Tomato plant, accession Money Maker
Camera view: bottom (45 deg); turntable rotation: 60 degrees
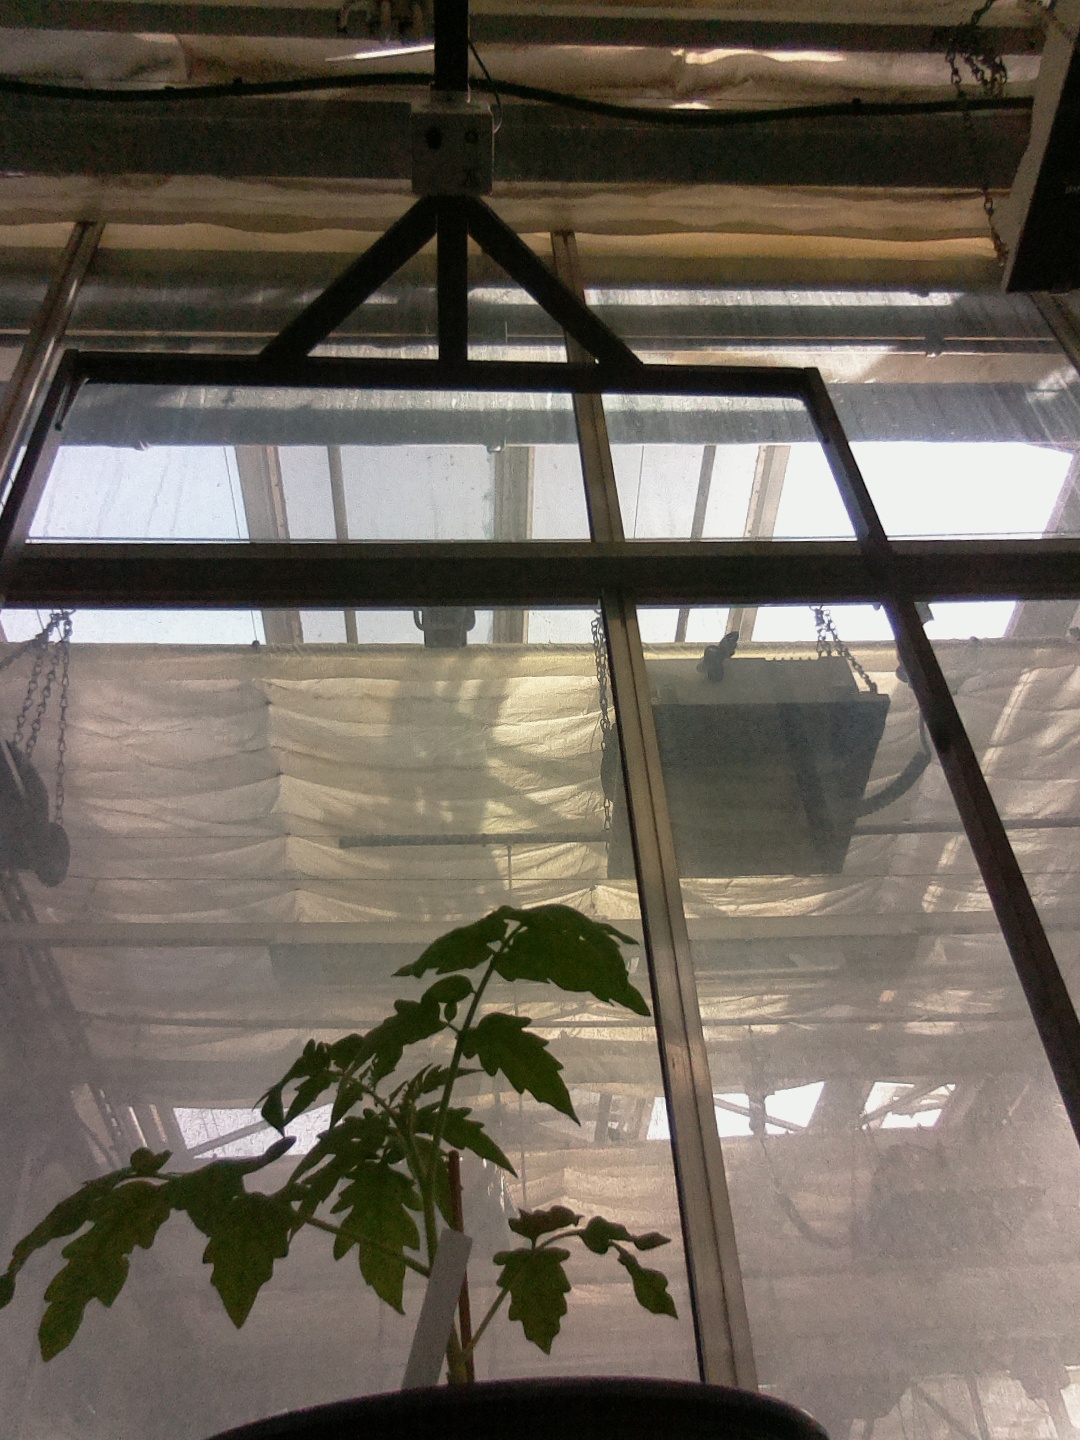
BBCH growth stage 13: 6 of true leaves visible